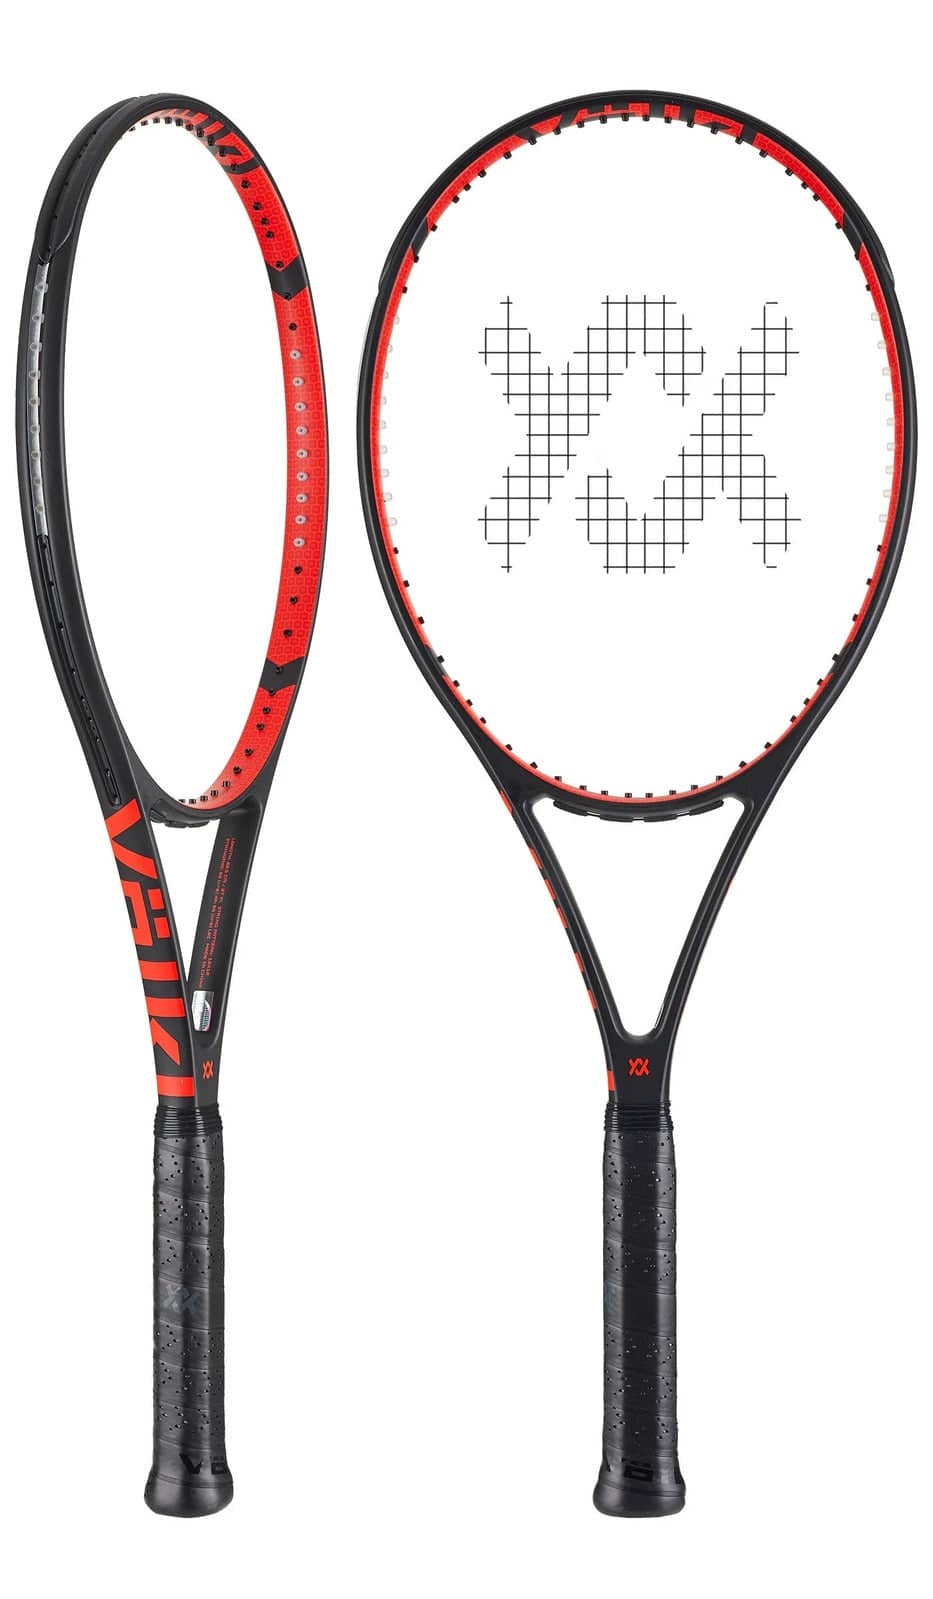
VOLKL V-CELL 8 300g Tennis Racquet Racket - Unstrung - 4 3/8
Brand: Darrahopens
Category: Sporting Goods > Athletics > Tennis > Tennis Rackets